Answer in natural language. Considering the relative positions, where is blurry image (highlighted by a blue box) with respect to floating black countertop island (highlighted by a green box)? Choose between the following options: right or left
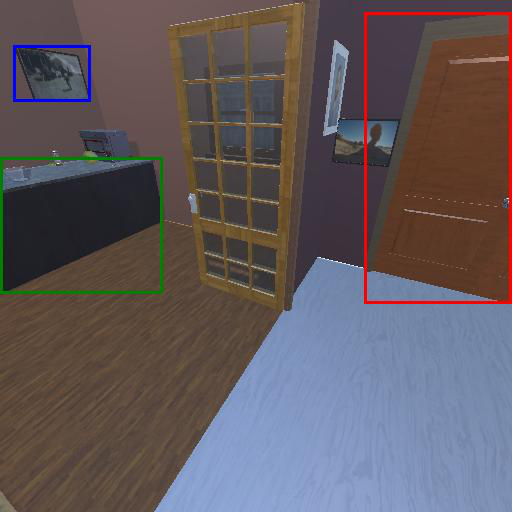
<answer>left</answer>